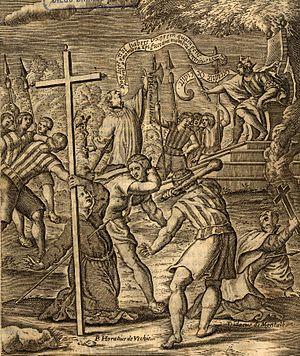
Les Mapuches sont un groupe ethnique et peuple autochtone du Chili et d'Argentine formant plusieurs communautés, connues également sous le nom d'Araucans. Au sens strict, le terme Mapuches désigne les Amérindiens habitant l’Araucanie ou Arauco, coïncidant grosso modo à l’actuelle région administrative chilienne d'Araucanie, c’est-à-dire les Araucans et leurs descendants ; dans un sens plus large, le terme englobe tous ceux qui parlent, ou parlaient naguère, la langue mapuche ou mapudungun, y compris divers groupes autochtones ayant subi entre les XVIIᵉ et XIXᵉ siècles le processus dit d’araucanisation par suite de l’expansion araucane à partir de l’Araucanie originelle vers des zones sises à l’est de la cordillère des Andes.
La colonisation est une expression utilisée dans différents contextes, mais toujours dans le sens du peuplement et de l’occupation d'un espace. À l'origine, il s'agissait de décrire des processus historiques et des faits qui ont varié au cours de l'histoire. Enjeu majeur à l'origine de la géopolitique mondiale et pièce majeure de l'Histoire, la colonisation désigne alors la conquête de territoires et son peuplement par un pays. Cependant, la biogéographie du XIXᵉ siècle a utilisé le terme pour décrire ce type de relation de tout être vivant dans son milieu naturel, notamment les animaux, les plantes, et les micro-organismes. Un autre sens est l'action de mise en tutelle d'un territoire moins développé et peu peuplé par les ressortissants d'une métropole. Le but pouvant être de l'occuper et d'en exploiter les richesses. En pratique, les processus de colonisation ont pu être de caractère économique, politique, militaire ou culturel, ou se manifester d'autres manières ; voire se développer de manière violente ou pacifique.